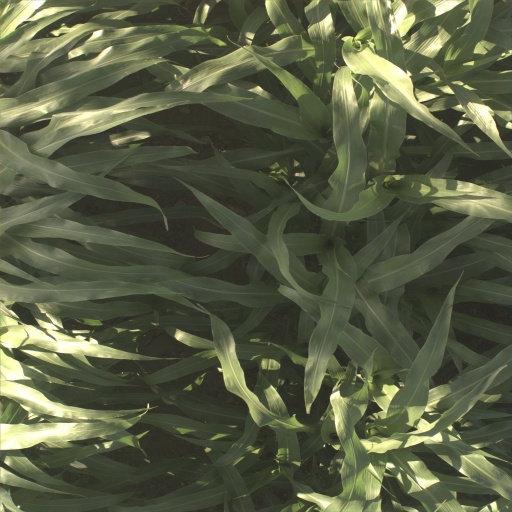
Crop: sorghum